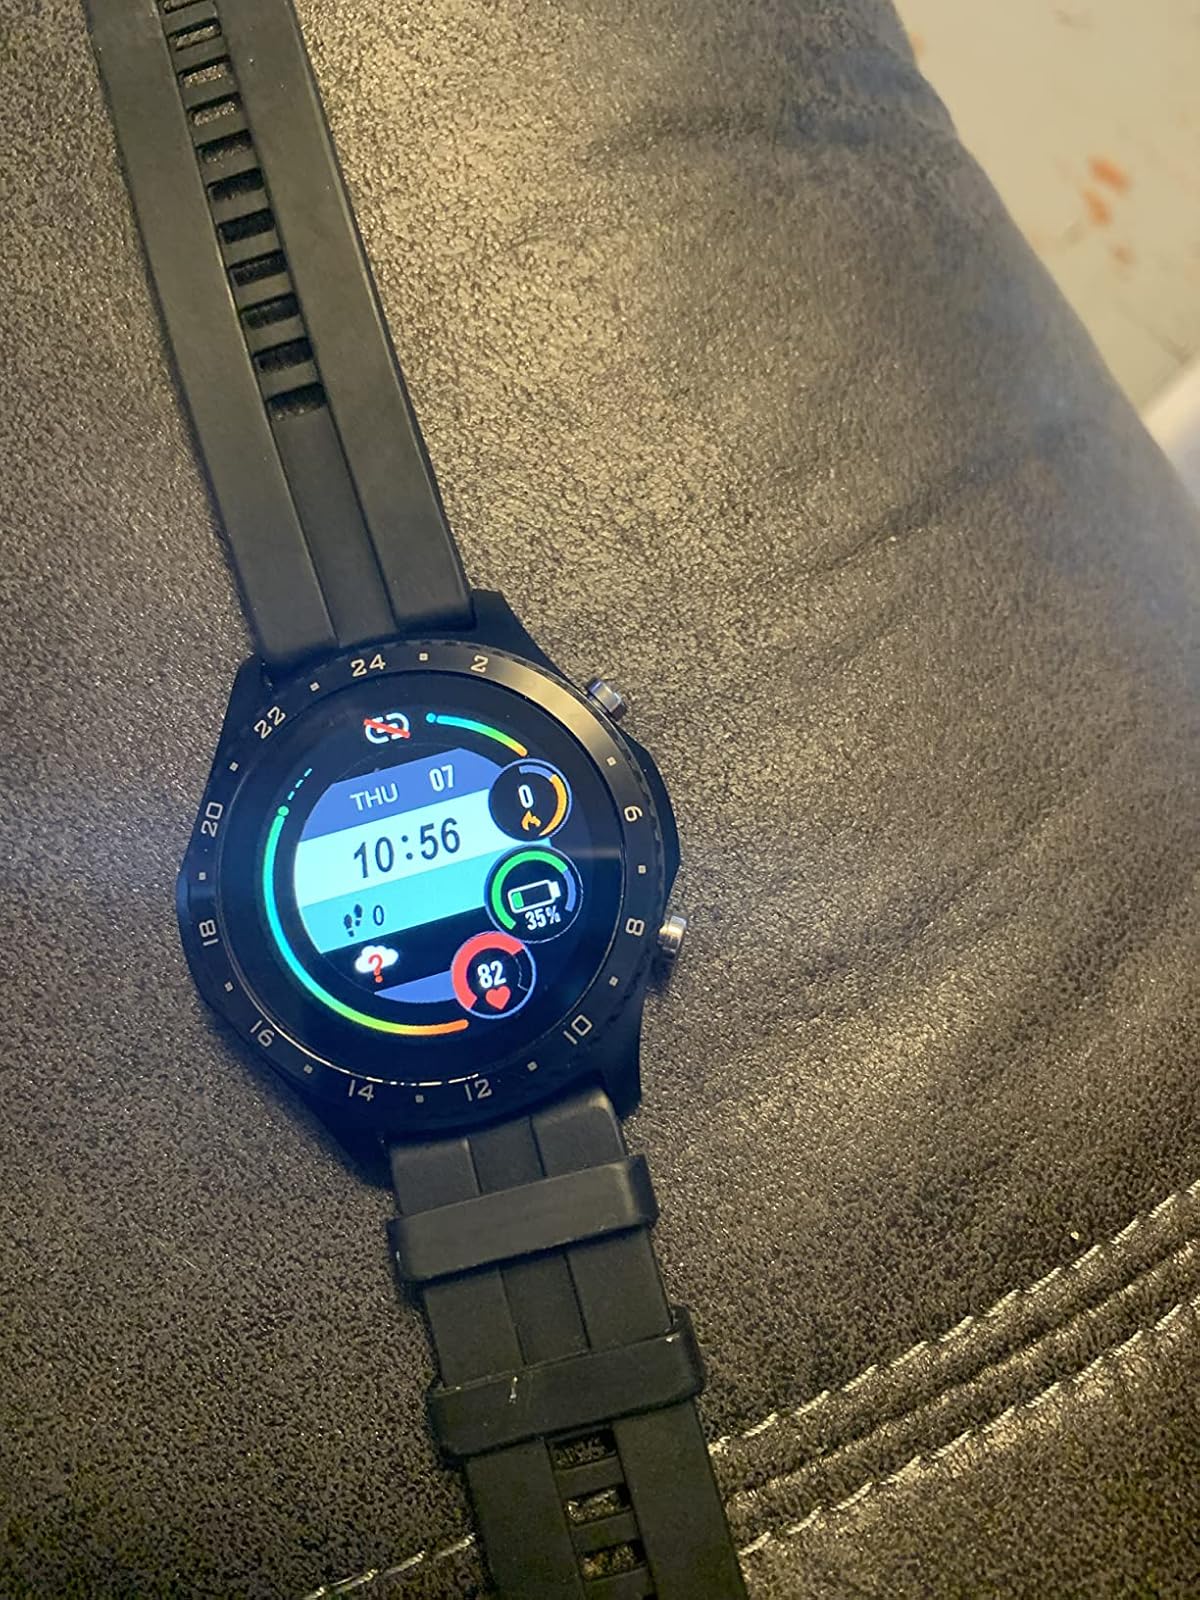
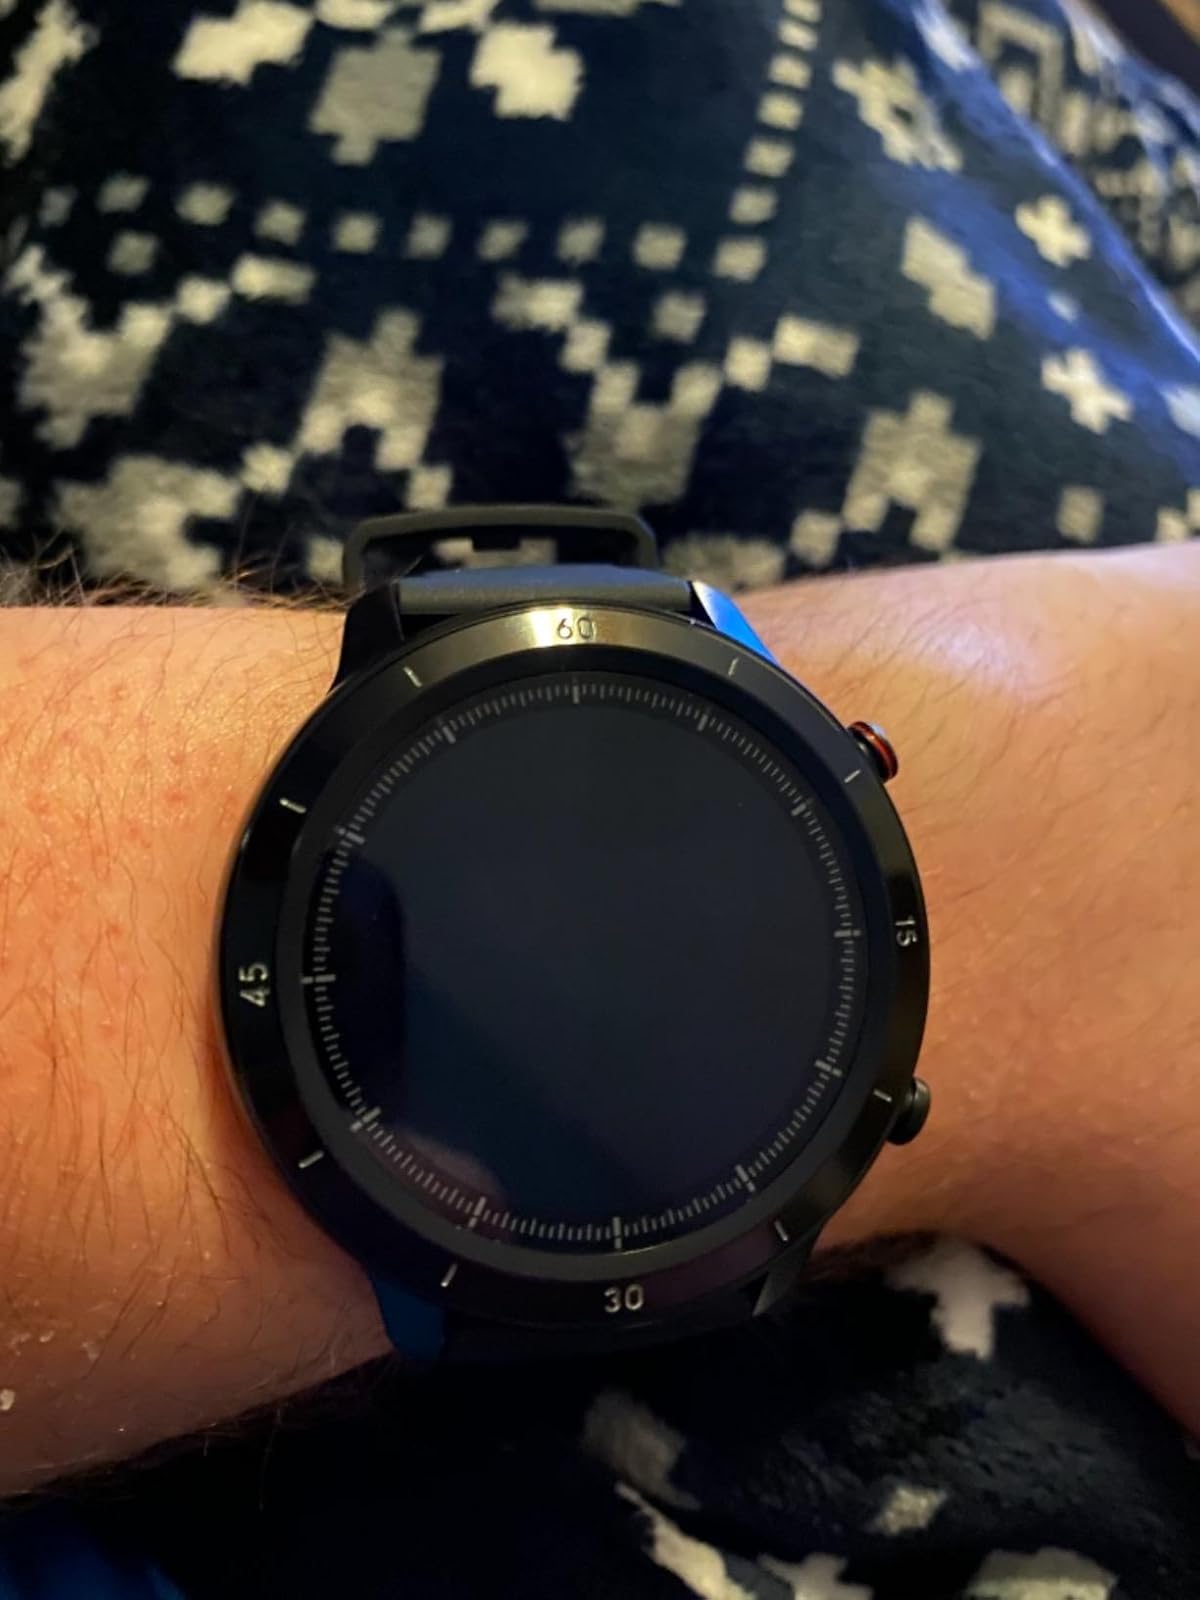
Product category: smartwatch
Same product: no